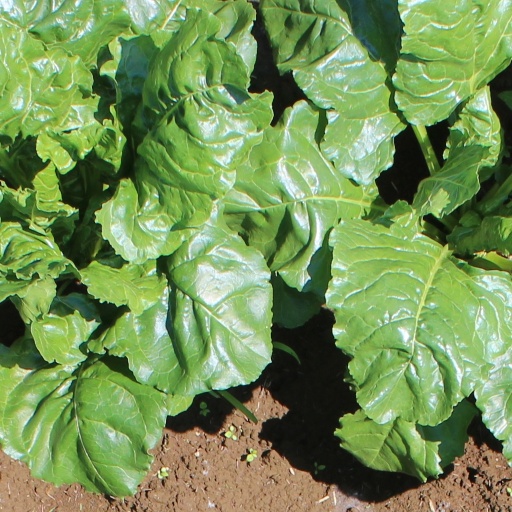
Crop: sugar beet